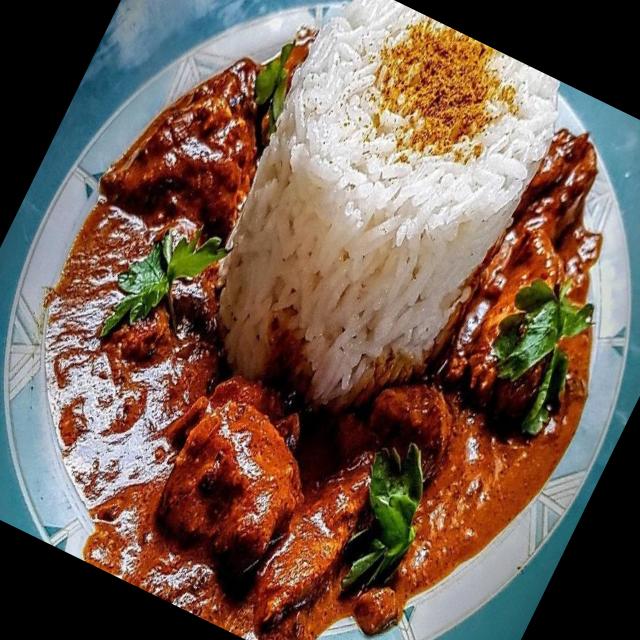
Dish: chicken_curry